Baisigou Square Pagoda

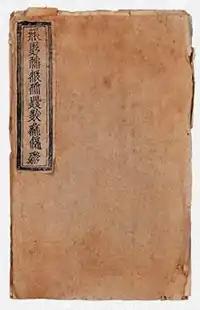
Front cover of a volume of the "Auspicious Tantra of All-Reaching Union"

On the sixth day the team uncovered a large number of historical artefacts dating to the Western Xia period (1038–1227), including: